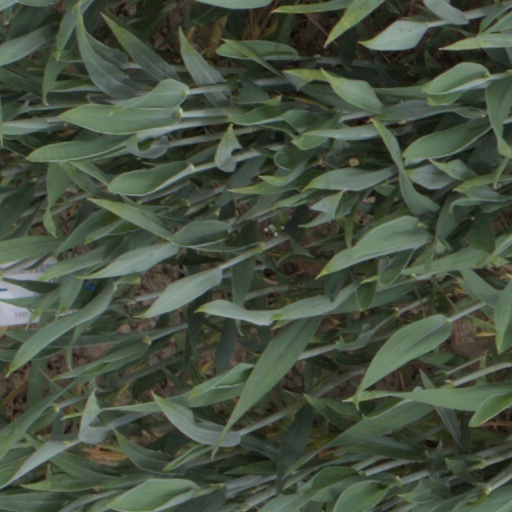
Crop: wheat